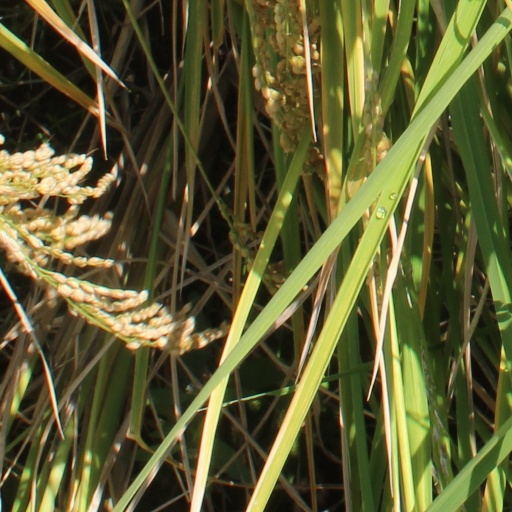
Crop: rice